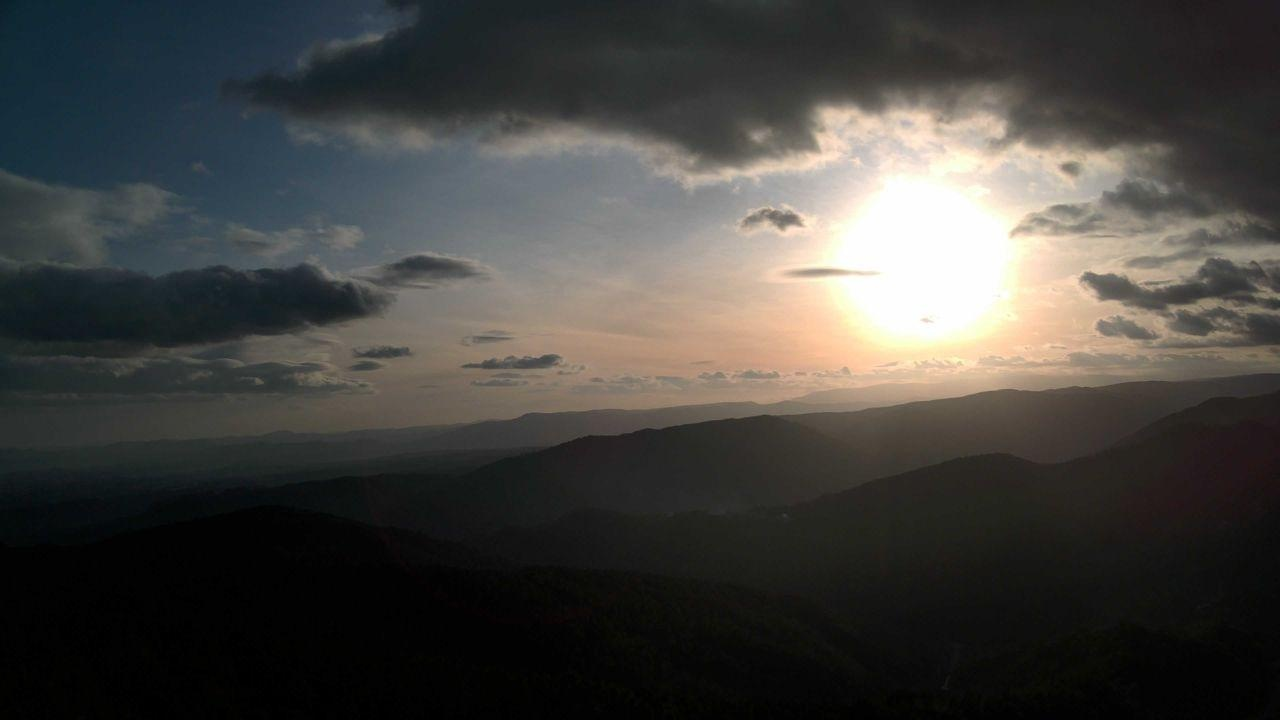
Fire: no
Smoke: no